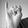
ASL letter: I